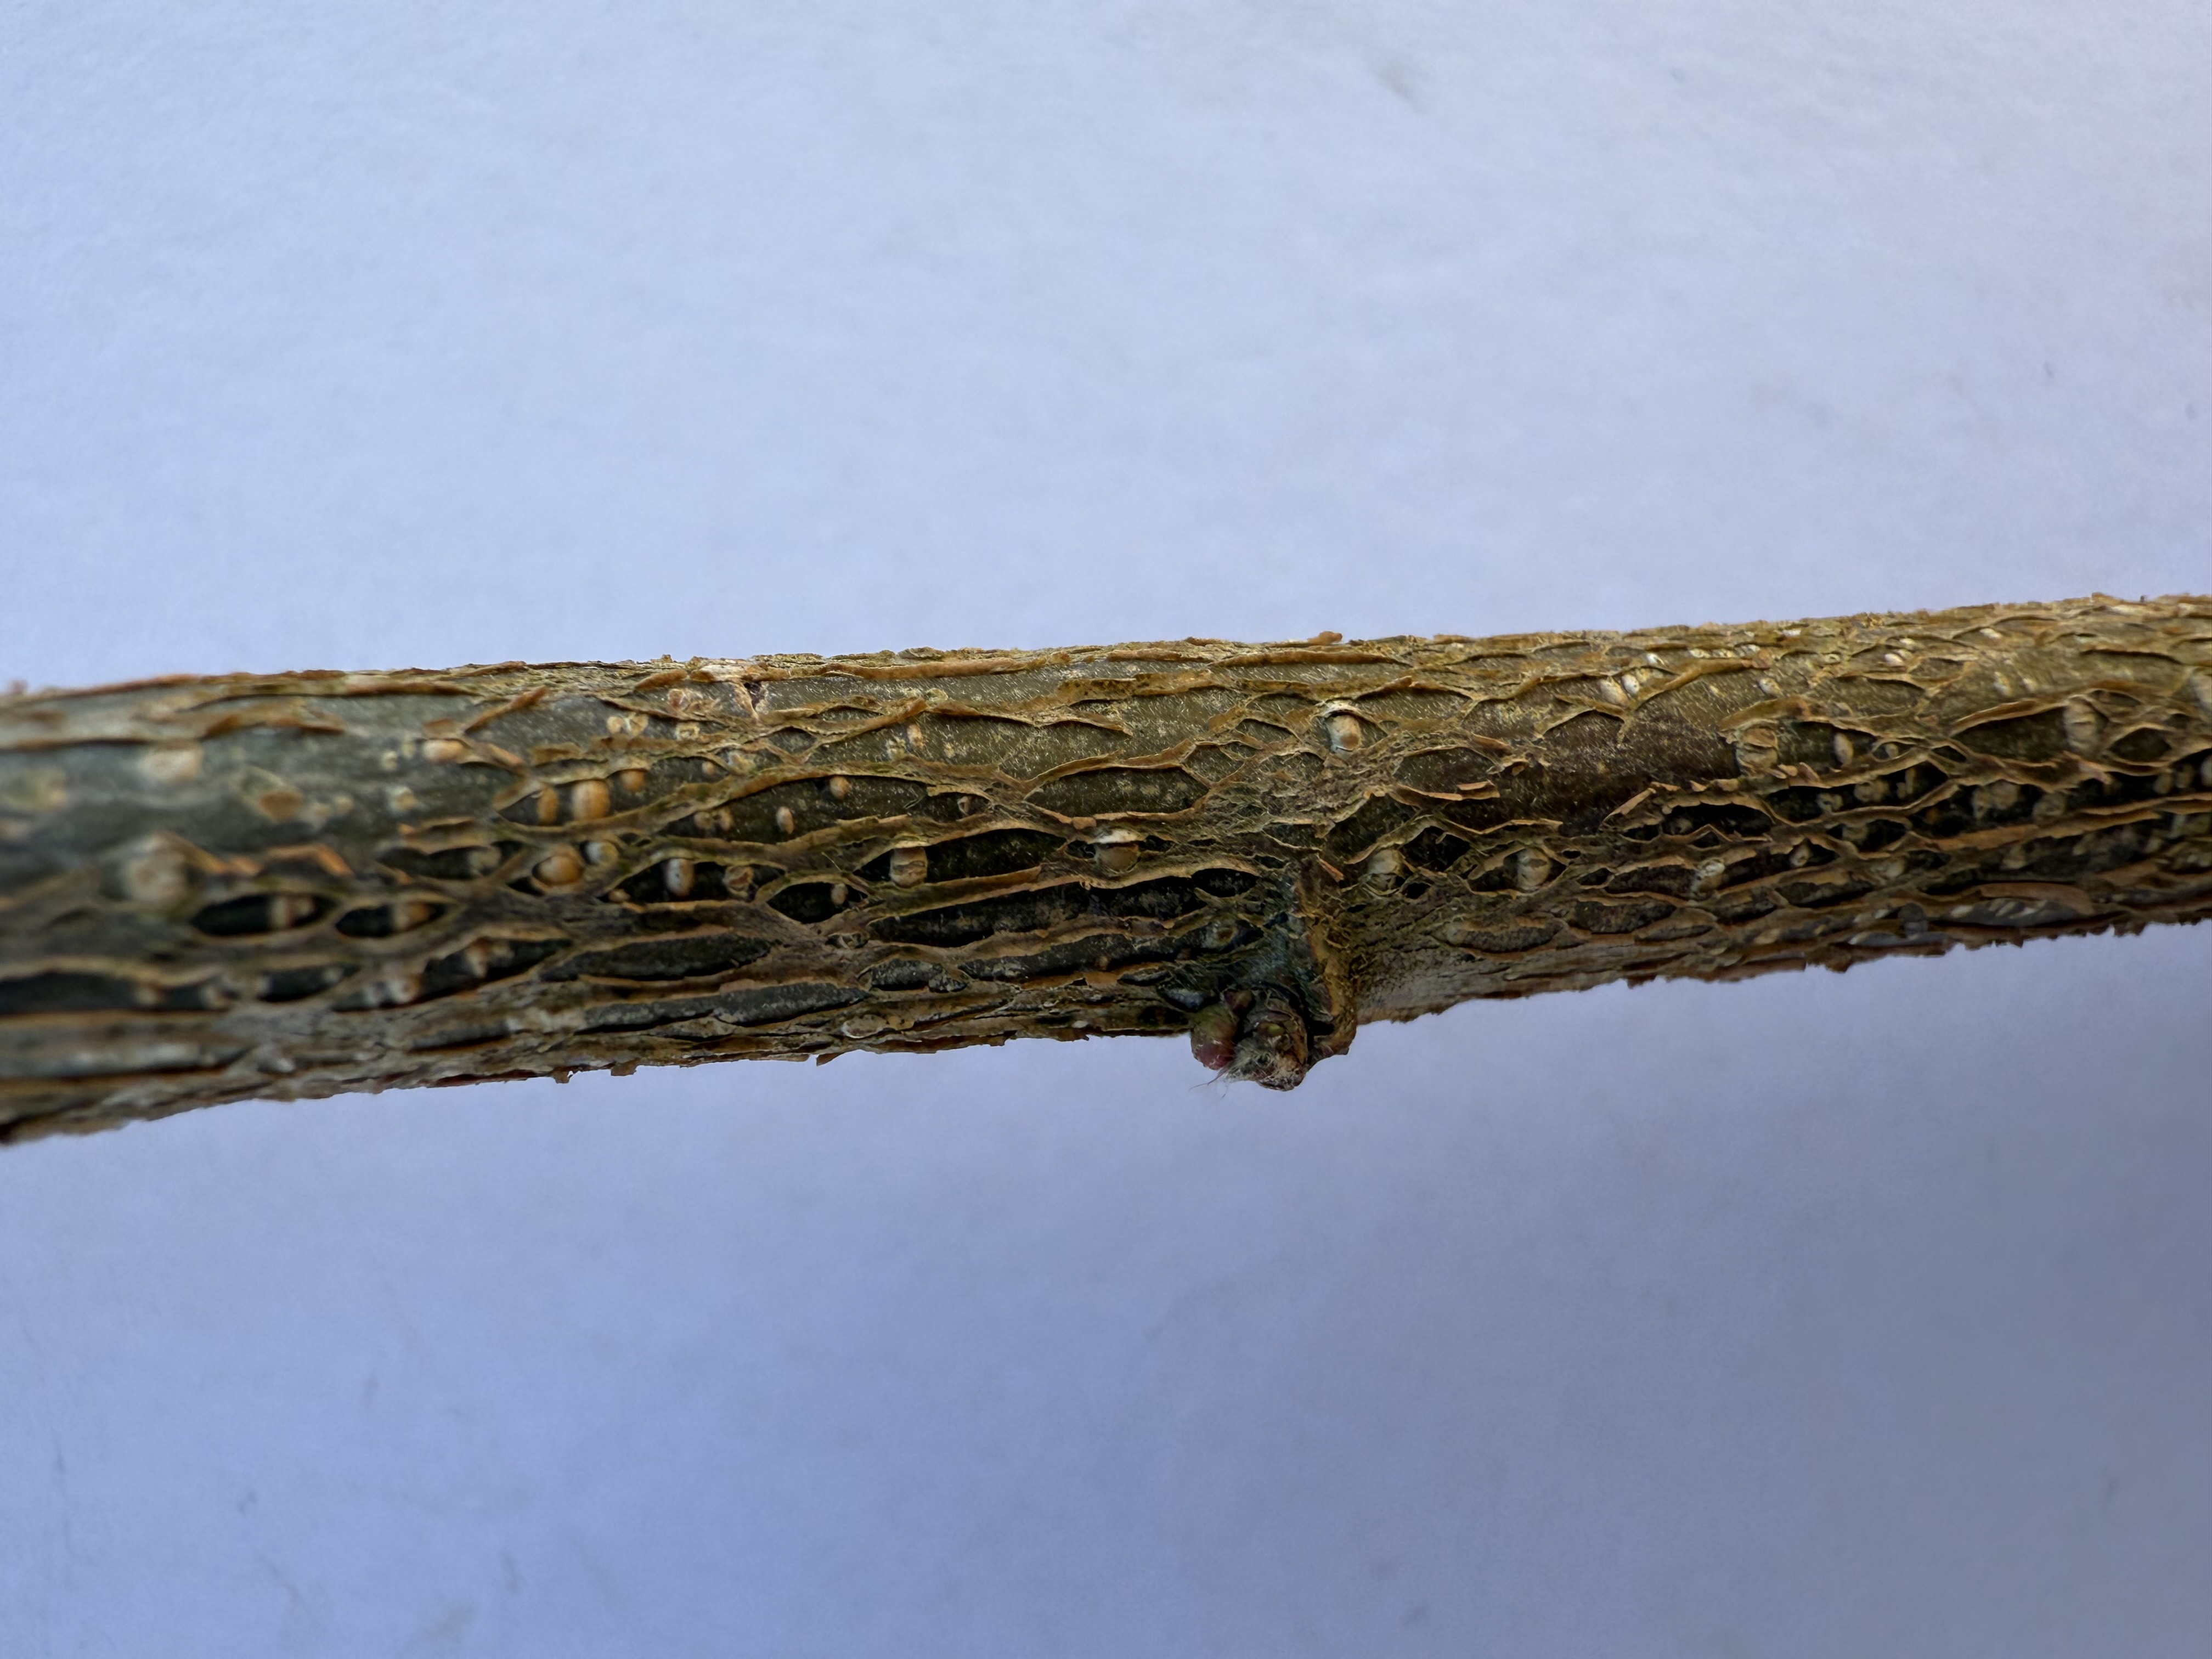
Variety: Hazelnut